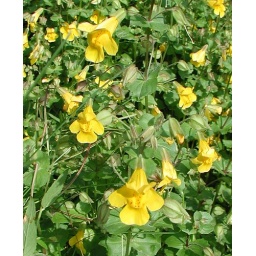
This was around the base of the mountain at Alyeska Ski Resort (Turnagain Arm north shore).